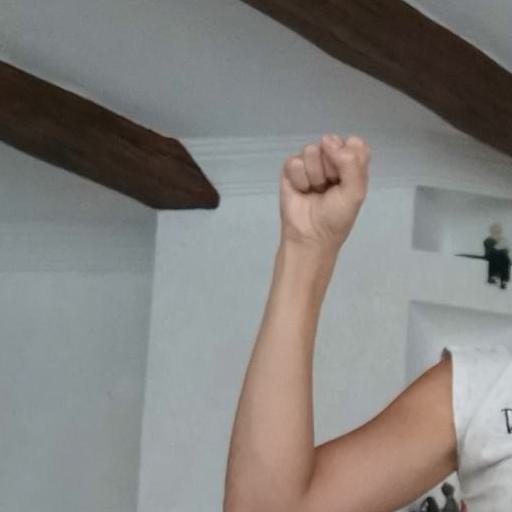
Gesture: fist